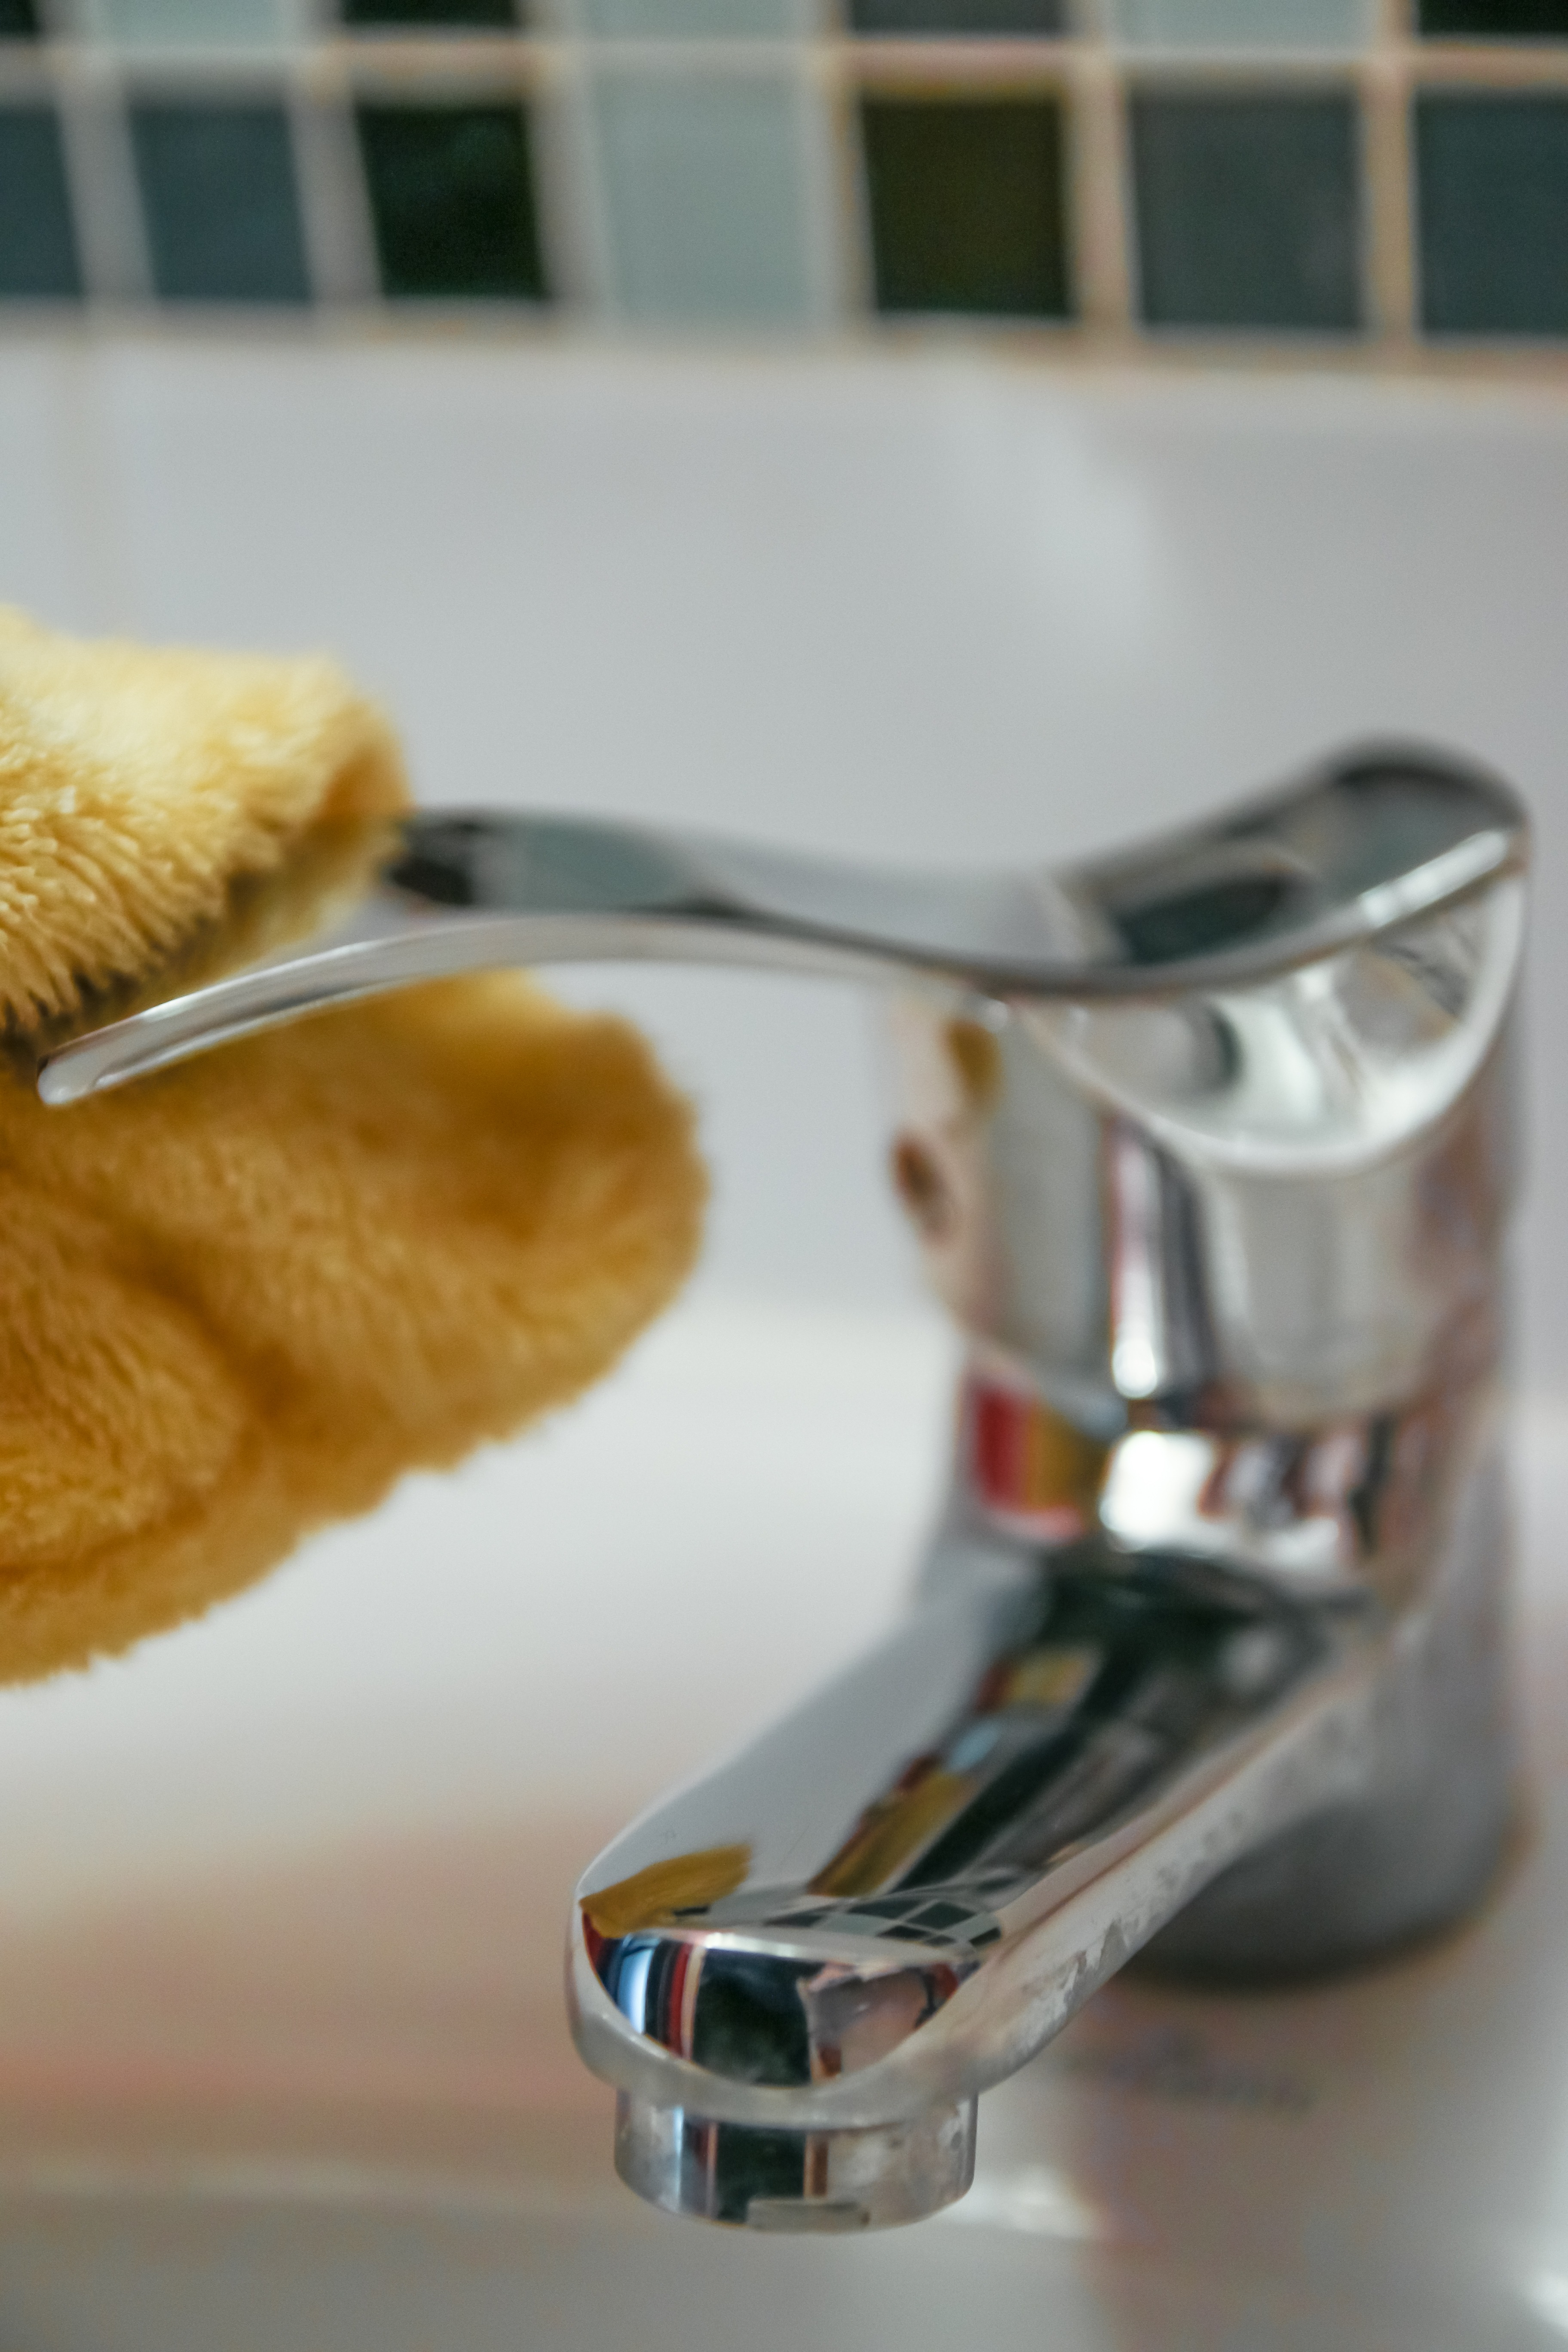
hand, washing, sink, bathroom, glasses, footwear, cleaning, cleanup, cleaning cloth